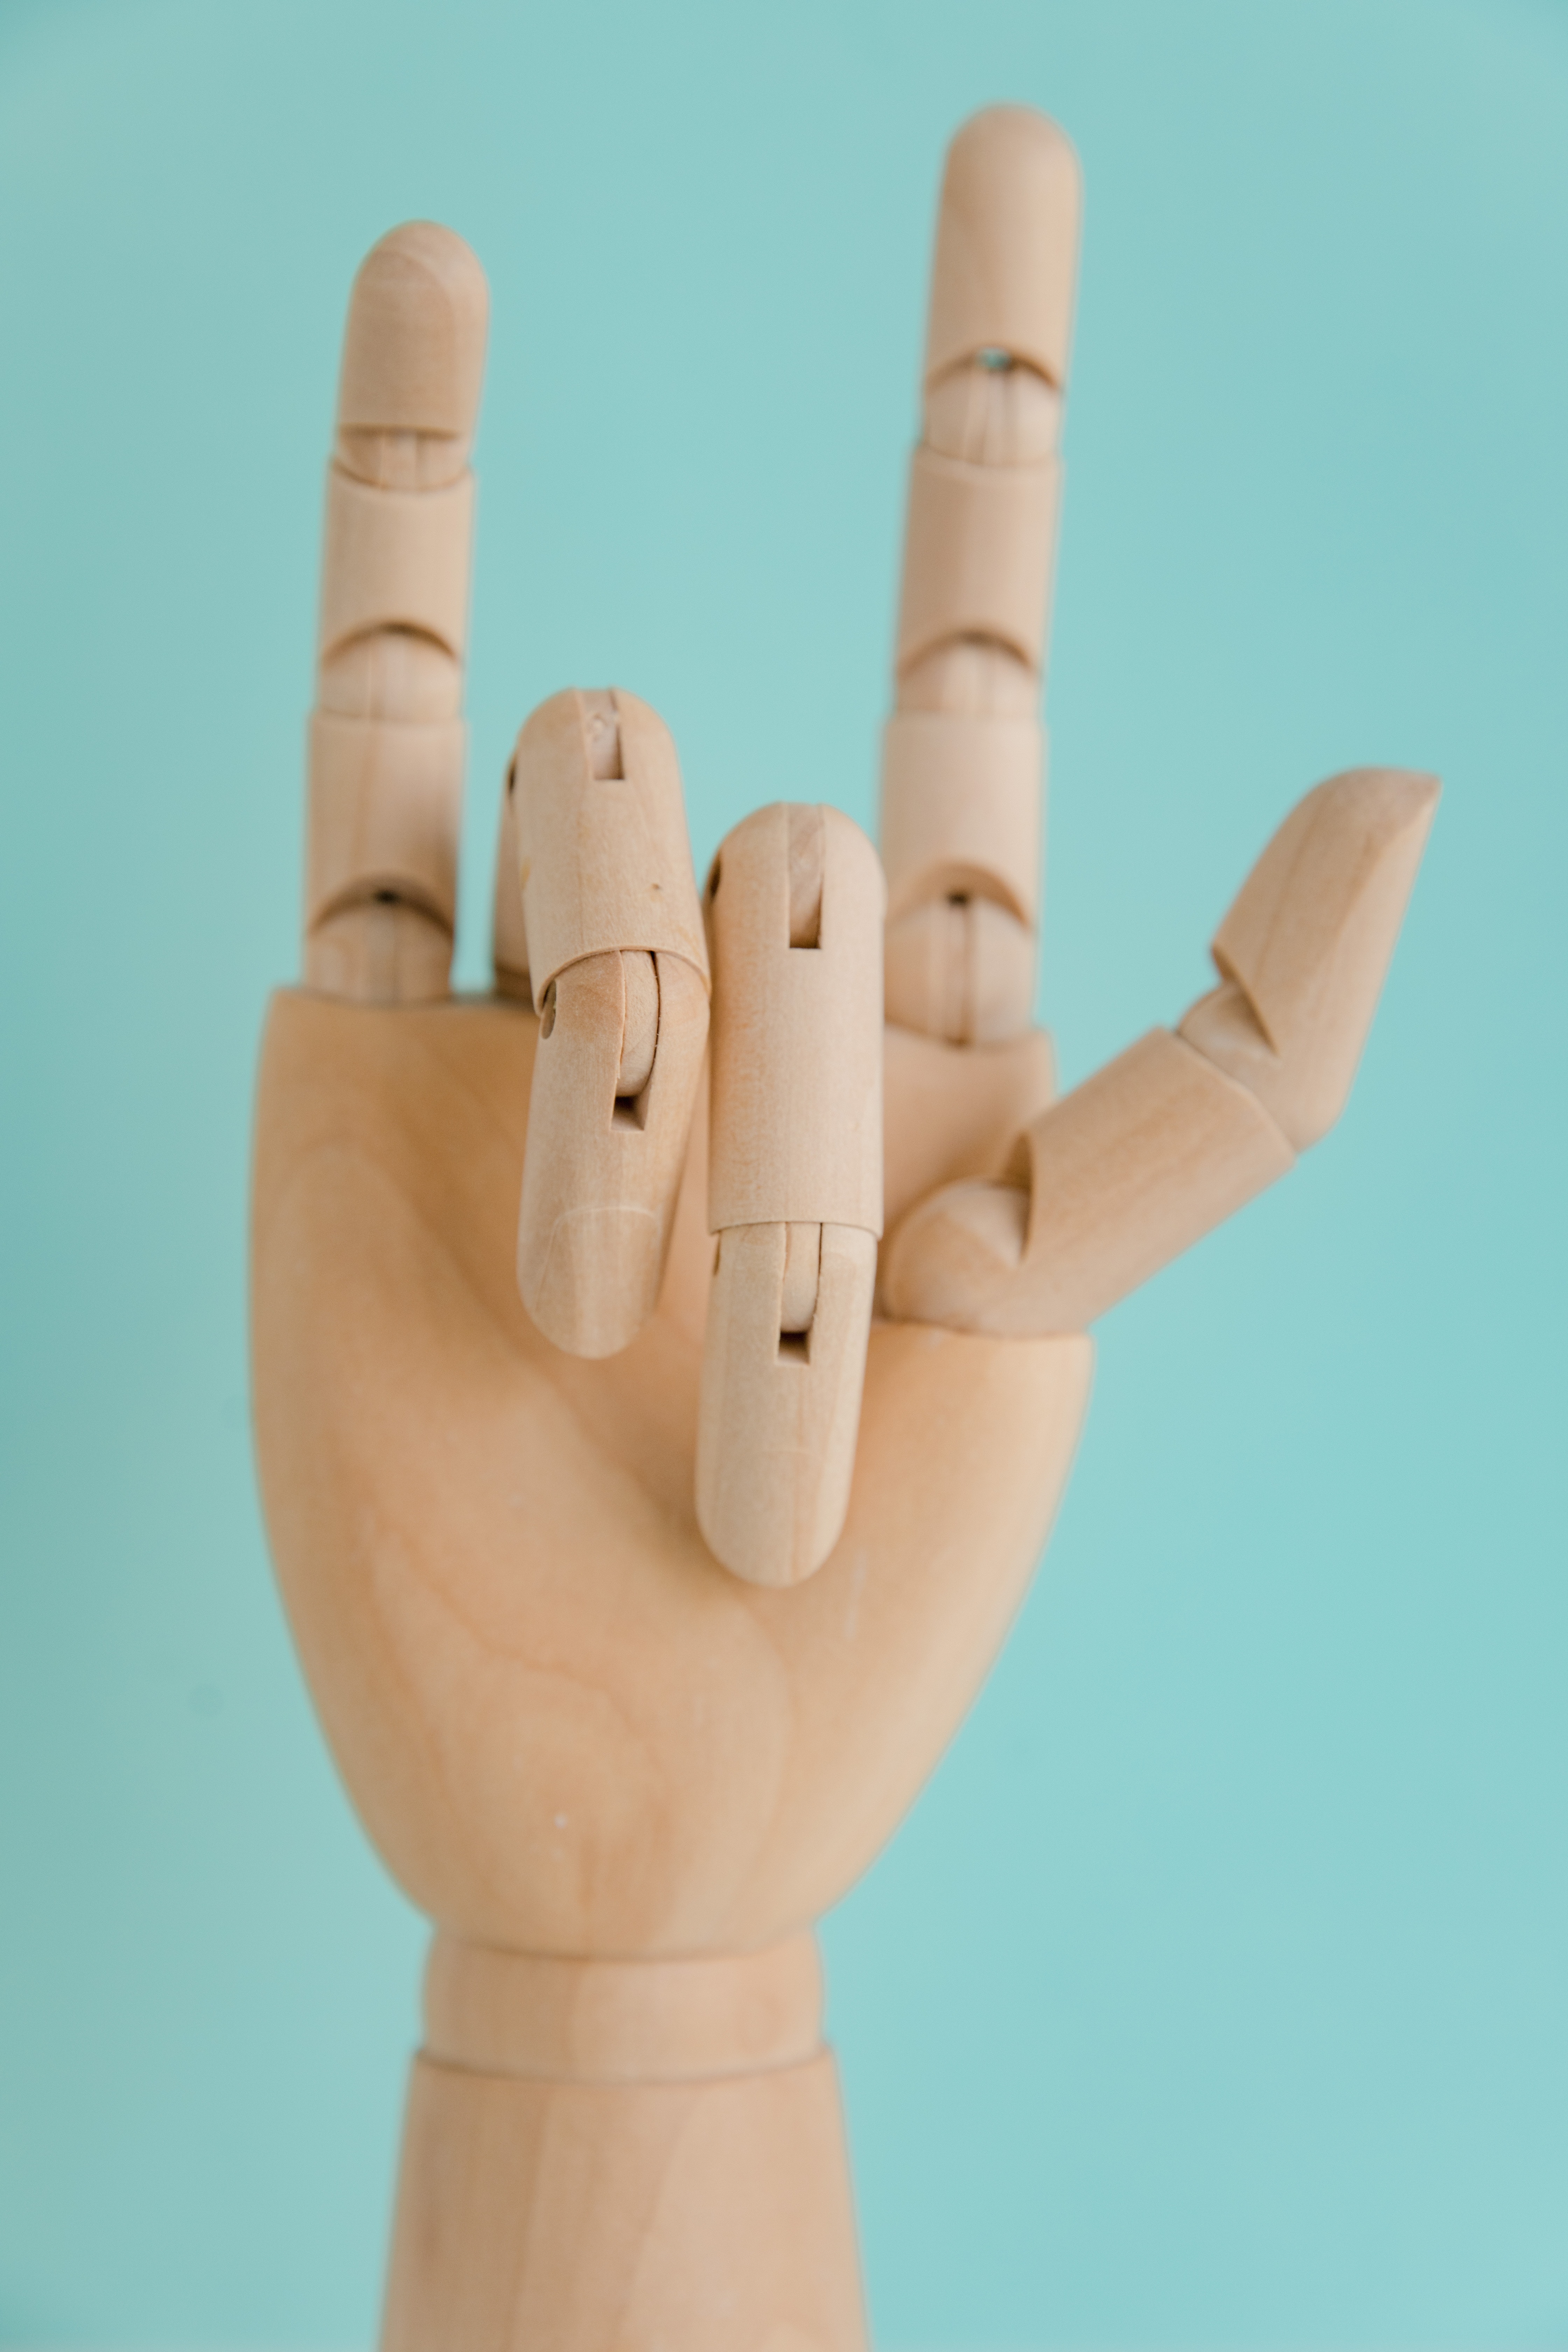
hand, arm, human body, finger, gesture, thumb, nail, toy, wrist, art, beige, font, personal protective equipment, smile, elbow, sign language, fashion accessory, sculpture, wood, symbol, animation, jewellery, illustration